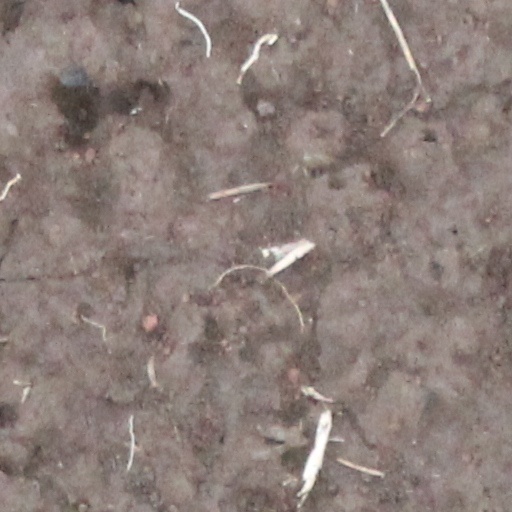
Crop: wheat